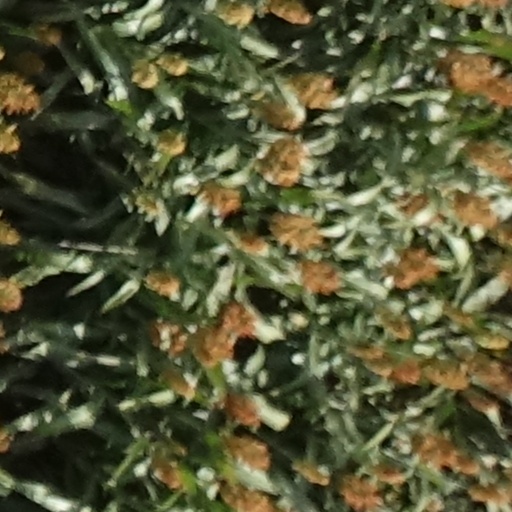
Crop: sorghum